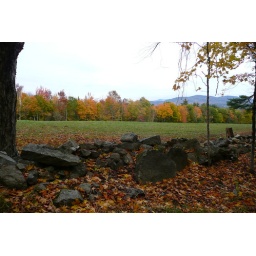
There is a network of old roads (now trails) around Mount Livermore. This open field had a nice stone fence.